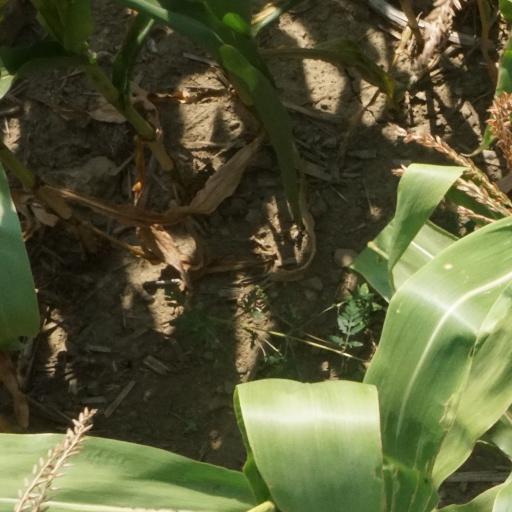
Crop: maize; corn